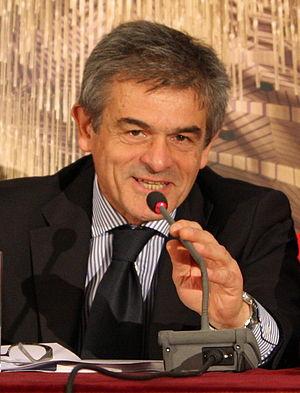
Sergio Chiamparino, né le 1ᵉʳ septembre 1948 à Moncalieri, est un homme politique italien, membre du Parti démocrate. Il est président de la région du Piémont de 2014 à 2019.
Les élections régionales de 2014 au Piémont se tiennent le dimanche 25 mai 2014 afin d'élire le président de la junte régionale et les 50 autres membres de la Xᵉ législature du conseil régional du Piémont.